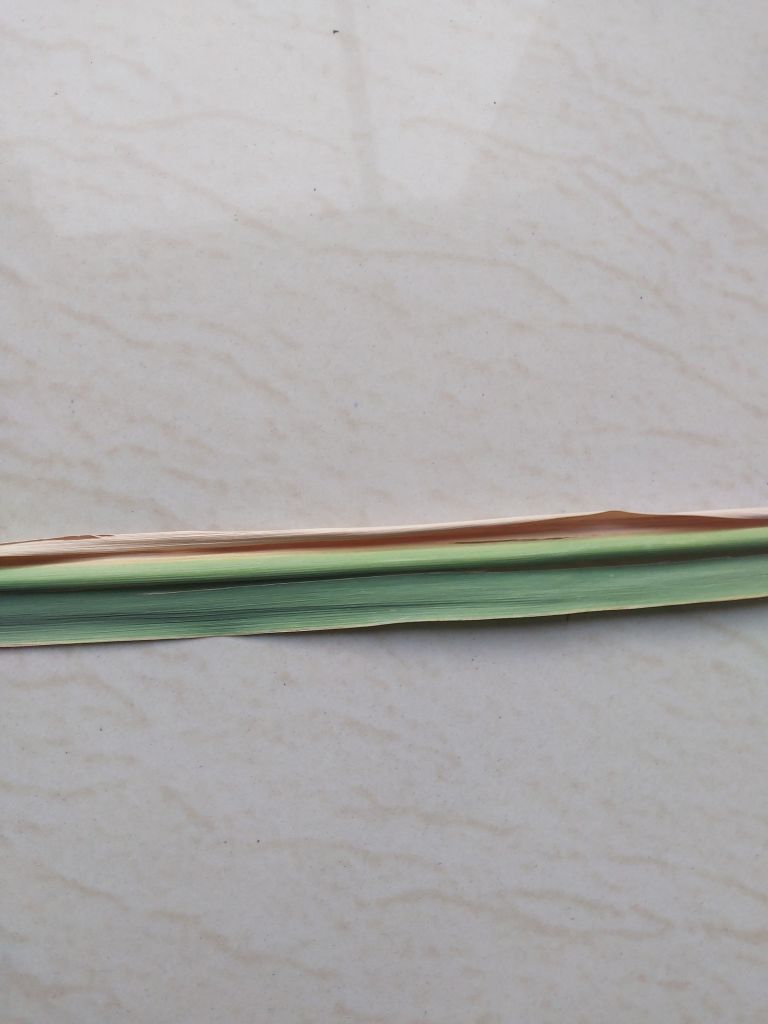
Label: BrownRust